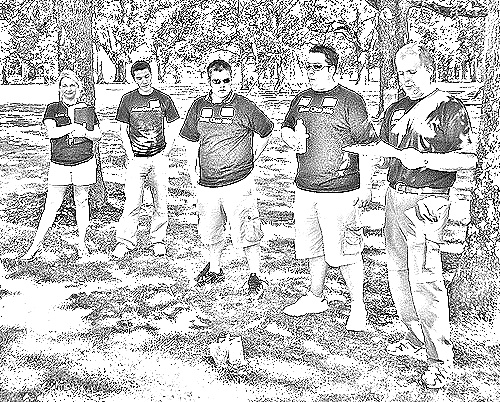
Portrait style: Sketch Portrait